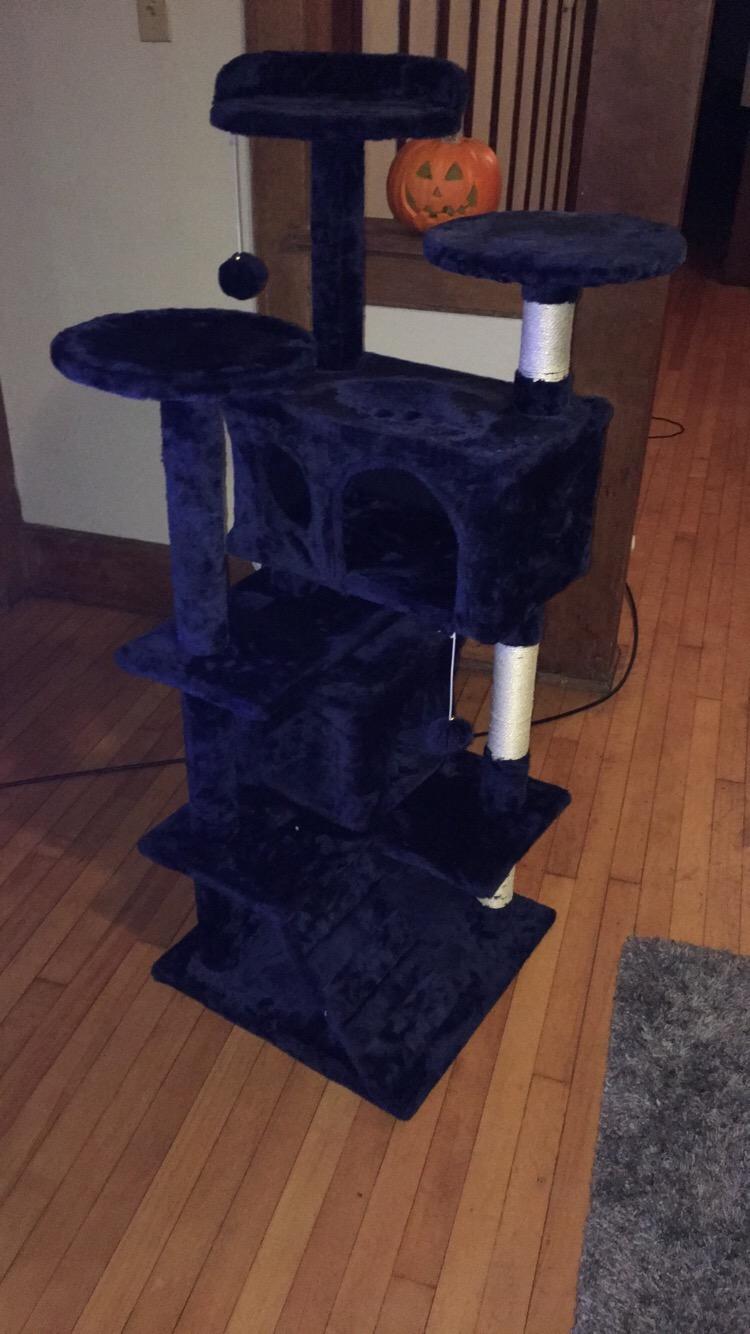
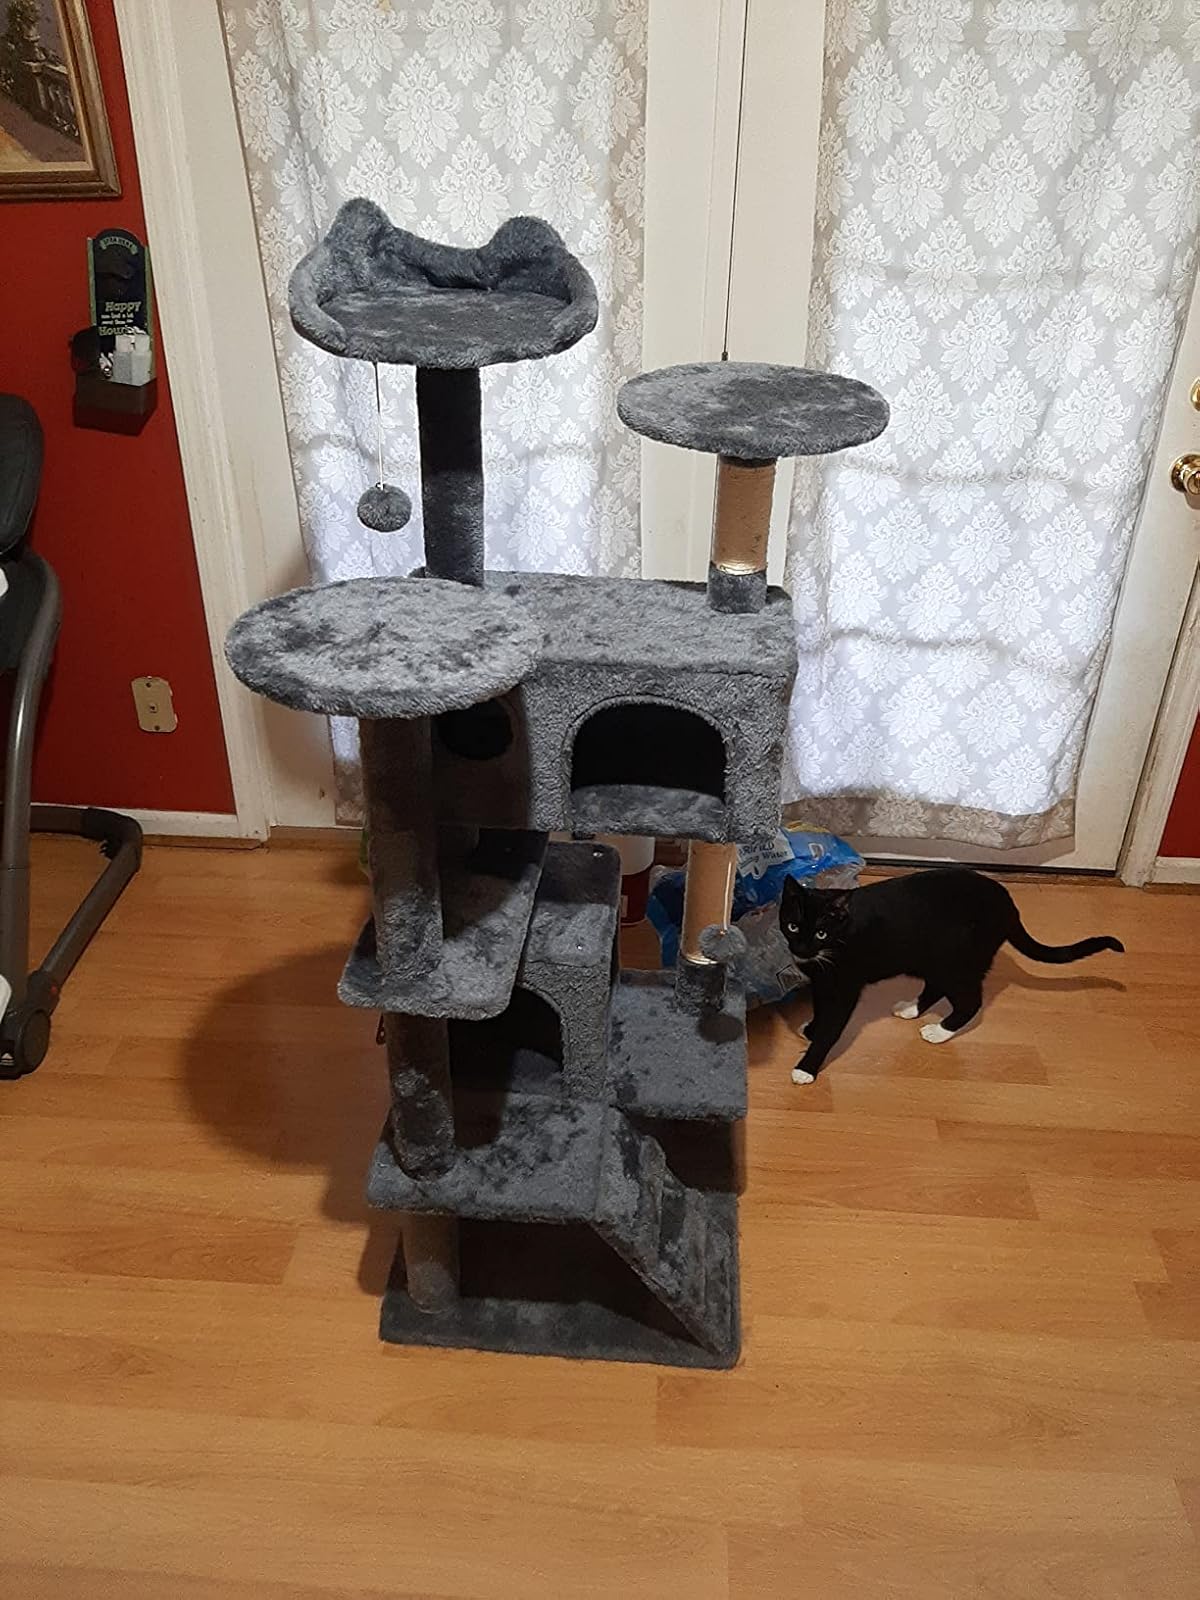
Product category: items_cat tree
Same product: no